Genshin Impact

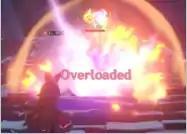
Elements react with each other to produce different effects. Here, Pyro and Electro produce Overloaded, creating an AoE explosion.

Playable characters have control over one of seven natural elements: Anemo (air), Geo (earth), Pyro (fire), Hydro (water), Cryo (ice), Electro (electricity), and Dendro (plants). When these elements react with one another, they produce various effects. For instance, if a Hydro attack hits a target, the enemy will be inflicted with the "Wet" status effect, and if they are hit with a subsequent Cryo attack, these two status effects combine to freeze the opponent, temporarily preventing them from performing any actions.